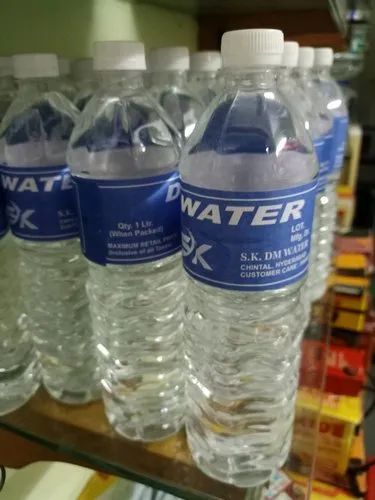
Waste category: plastic